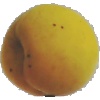
Label: Peach 2